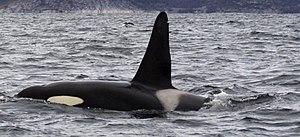
La terre Adélie est une région de l'Antarctique découverte en 1840 par l'explorateur français Jules Dumont d'Urville. L'aire d'environ 432 000 km² située entre 136° et 142° de longitude est et entre 90° et 67° de latitude sud est, sous le nom de Terre-Adélie, un territoire revendiqué par la France comme étant l'un des cinq districts des Terres australes et antarctiques françaises, bien que cette revendication ne soit pas universellement reconnue. Le territoire abrite la base scientifique française Dumont-d'Urville, sur l'île des Pétrels, rattachée au fuseau horaire UTC+10:00.
La province de Terre de Feu est une région administrative de l'Argentine située sur la grande île de la Terre de Feu, en Patagonie argentine. L'Argentine revendique le rattachement à la province des Malouines, de l'archipel de Géorgie du Sud-et-les Îles Sandwich du Sud et d'une partie de l'Antarctique. C'est la raison pour laquelle le nom complet de la région est « Terre de Feu, Antarctique et îles de l’Atlantique sud ».
La province de Santa Cruz est une province de l'Argentine, qui se trouve en Patagonie, dans le sud du pays. Sa capitale est la ville de Río Gallegos.